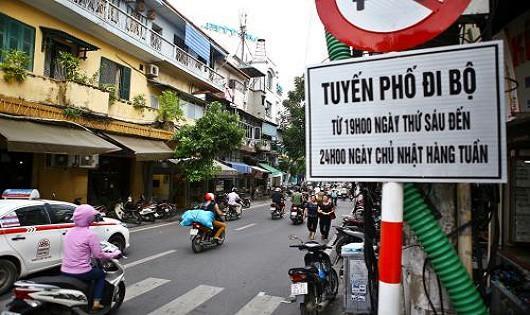
có nhiều phương tiện giao thông đang lưu thông ở trên đường